Saint-Basile-le-Grand

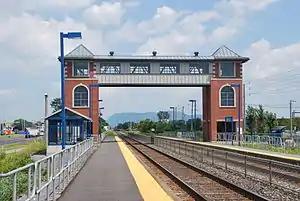
Train station in Saint-Basile.

Saint-Basile-le-Grand is served by the Saint-Basile-le-Grand, a commuter rail station on the Exo's Mont-Saint-Hilaire line. Local bus service is provided by the Exo de la Vallée du Richelieu sector.